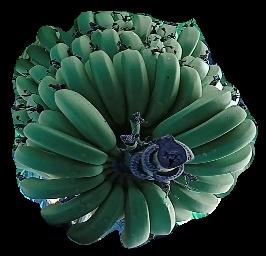
Variety: pachbale
Grade: grade1